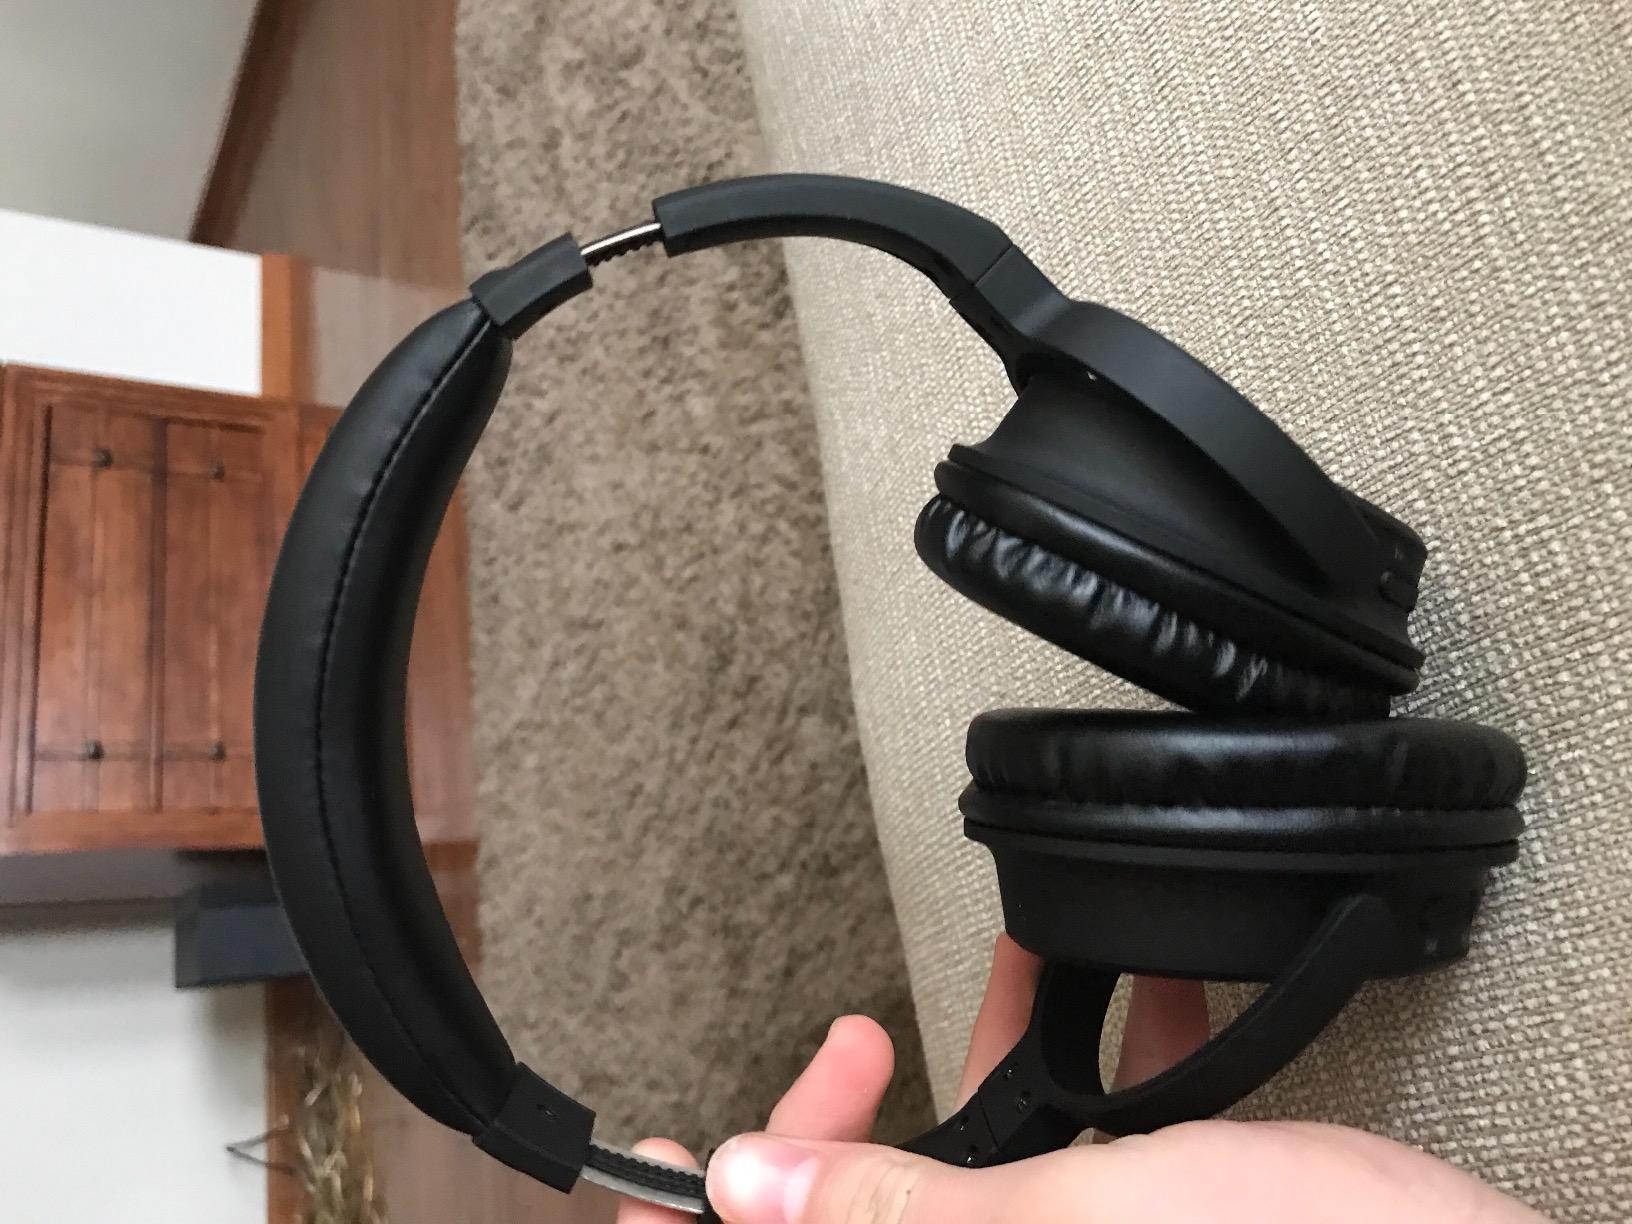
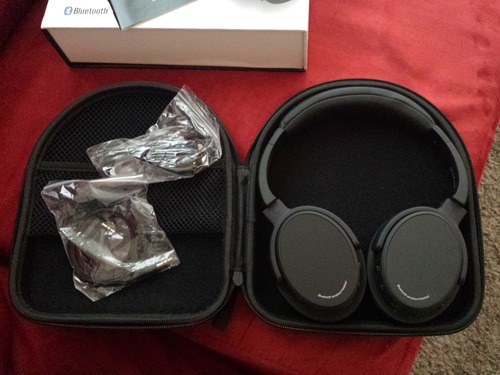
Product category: headphones
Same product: yes